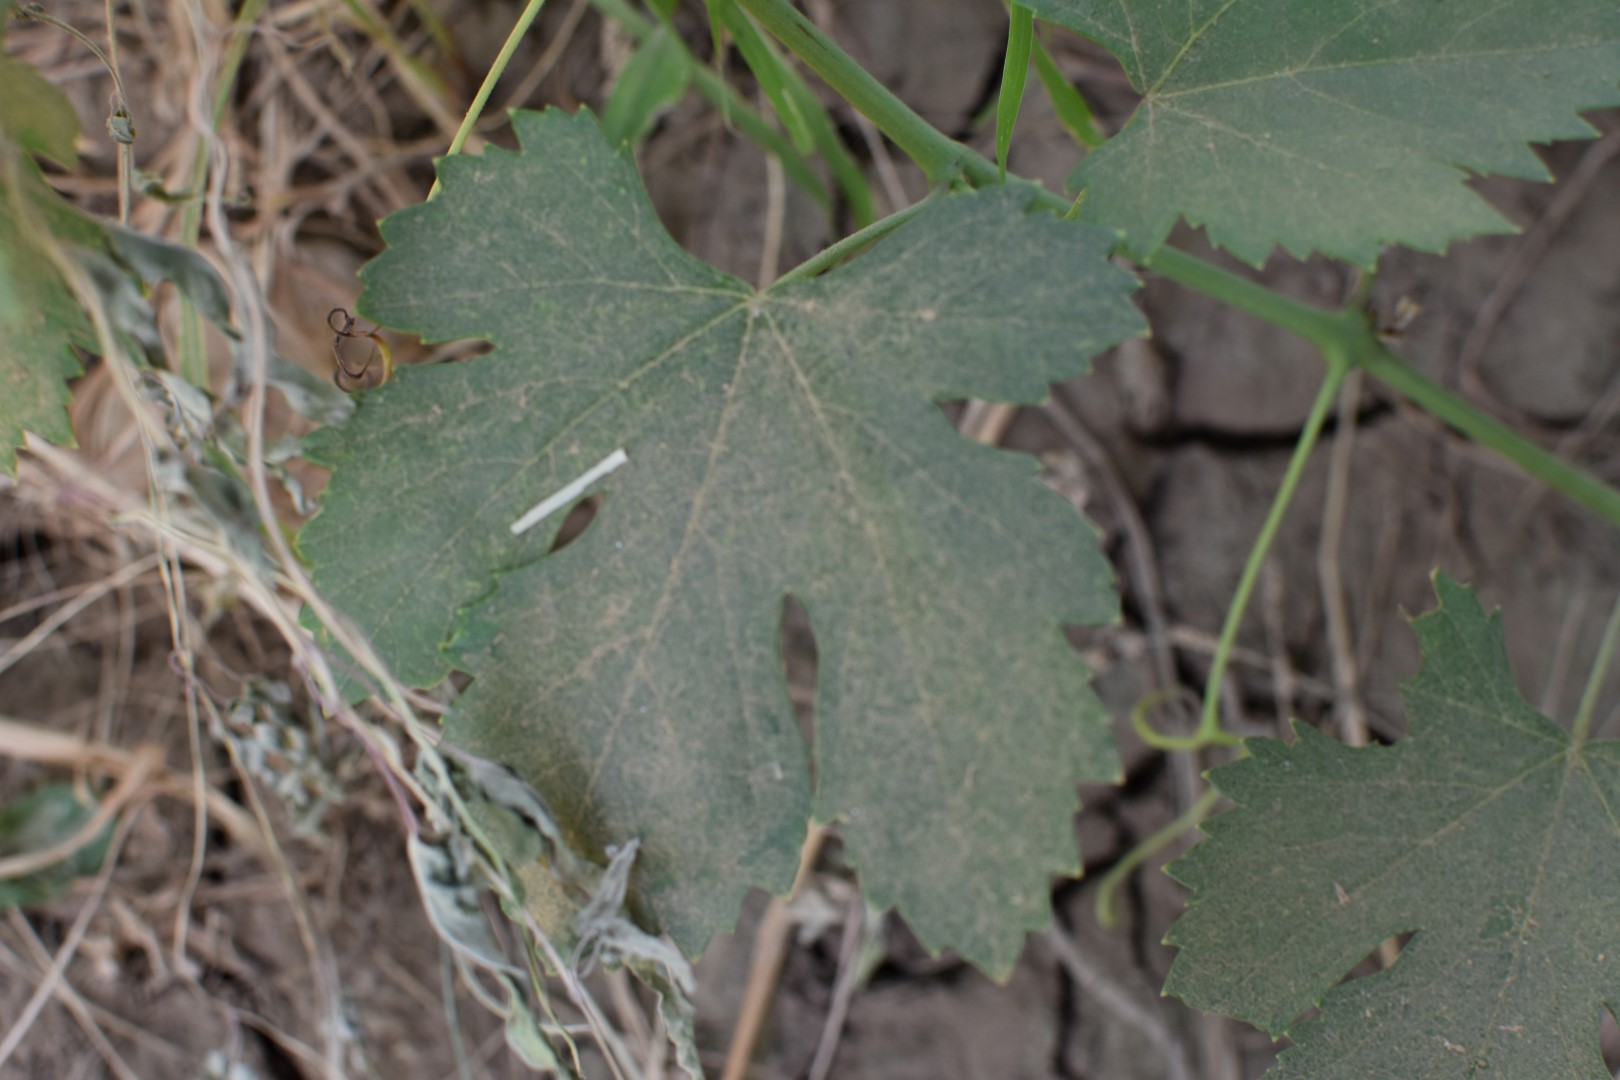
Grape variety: Halawani